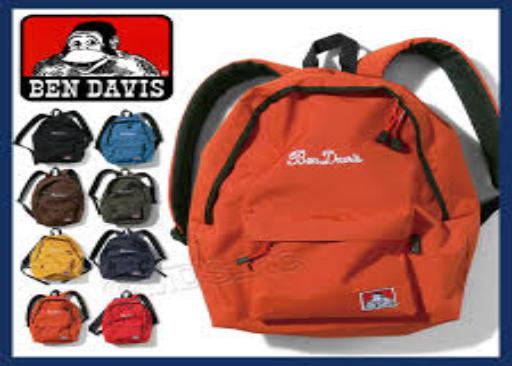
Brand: Ben Davis
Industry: Clothes